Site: brandenburg
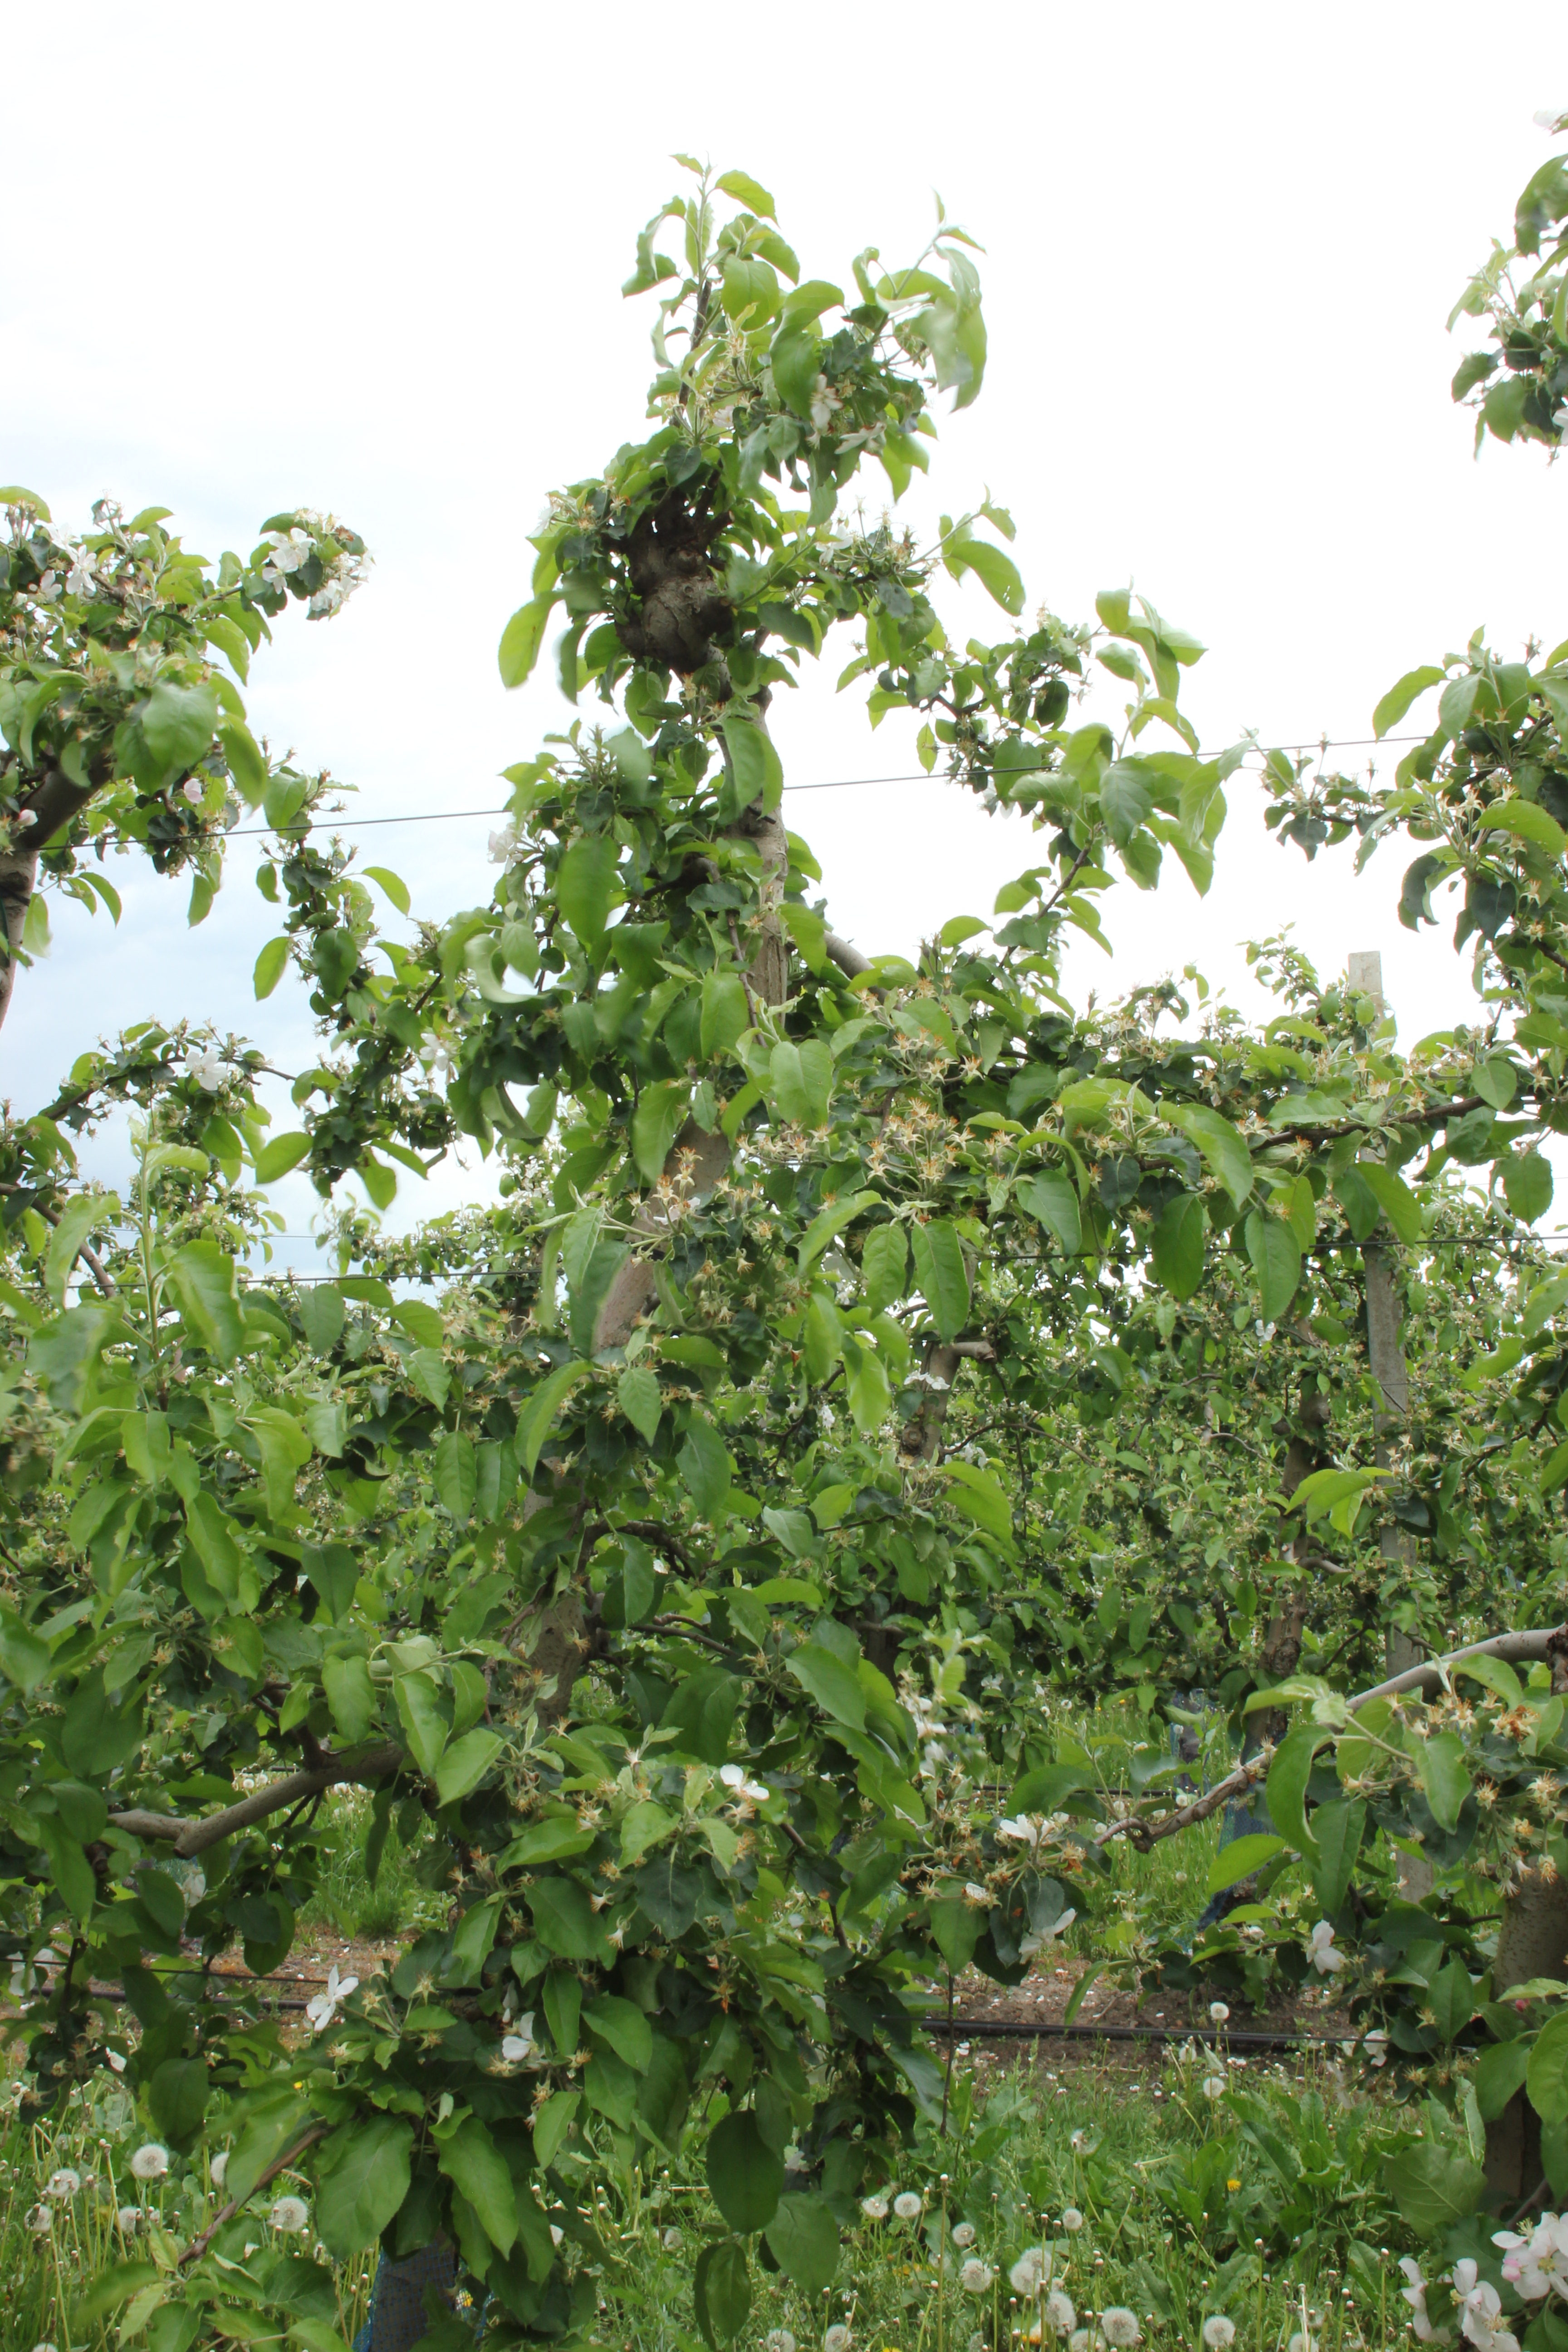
Growth stage (BBCH 67): Flowering